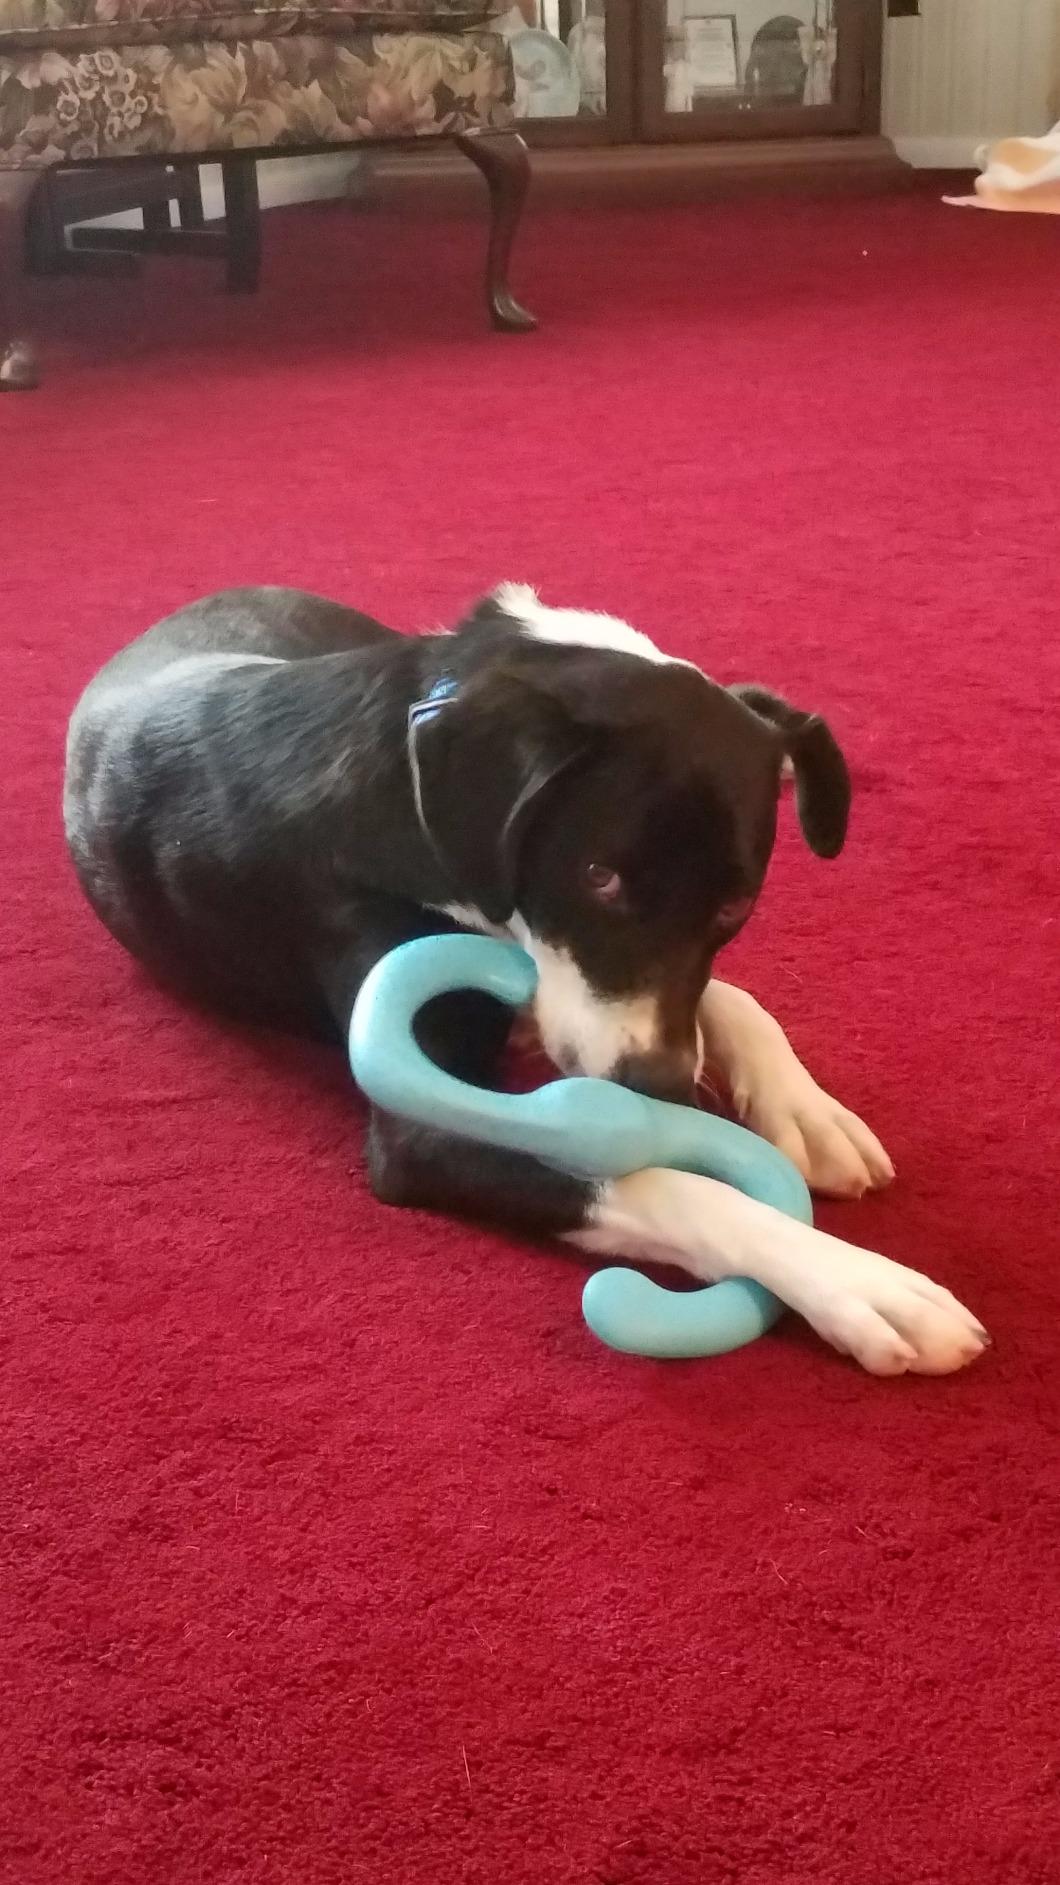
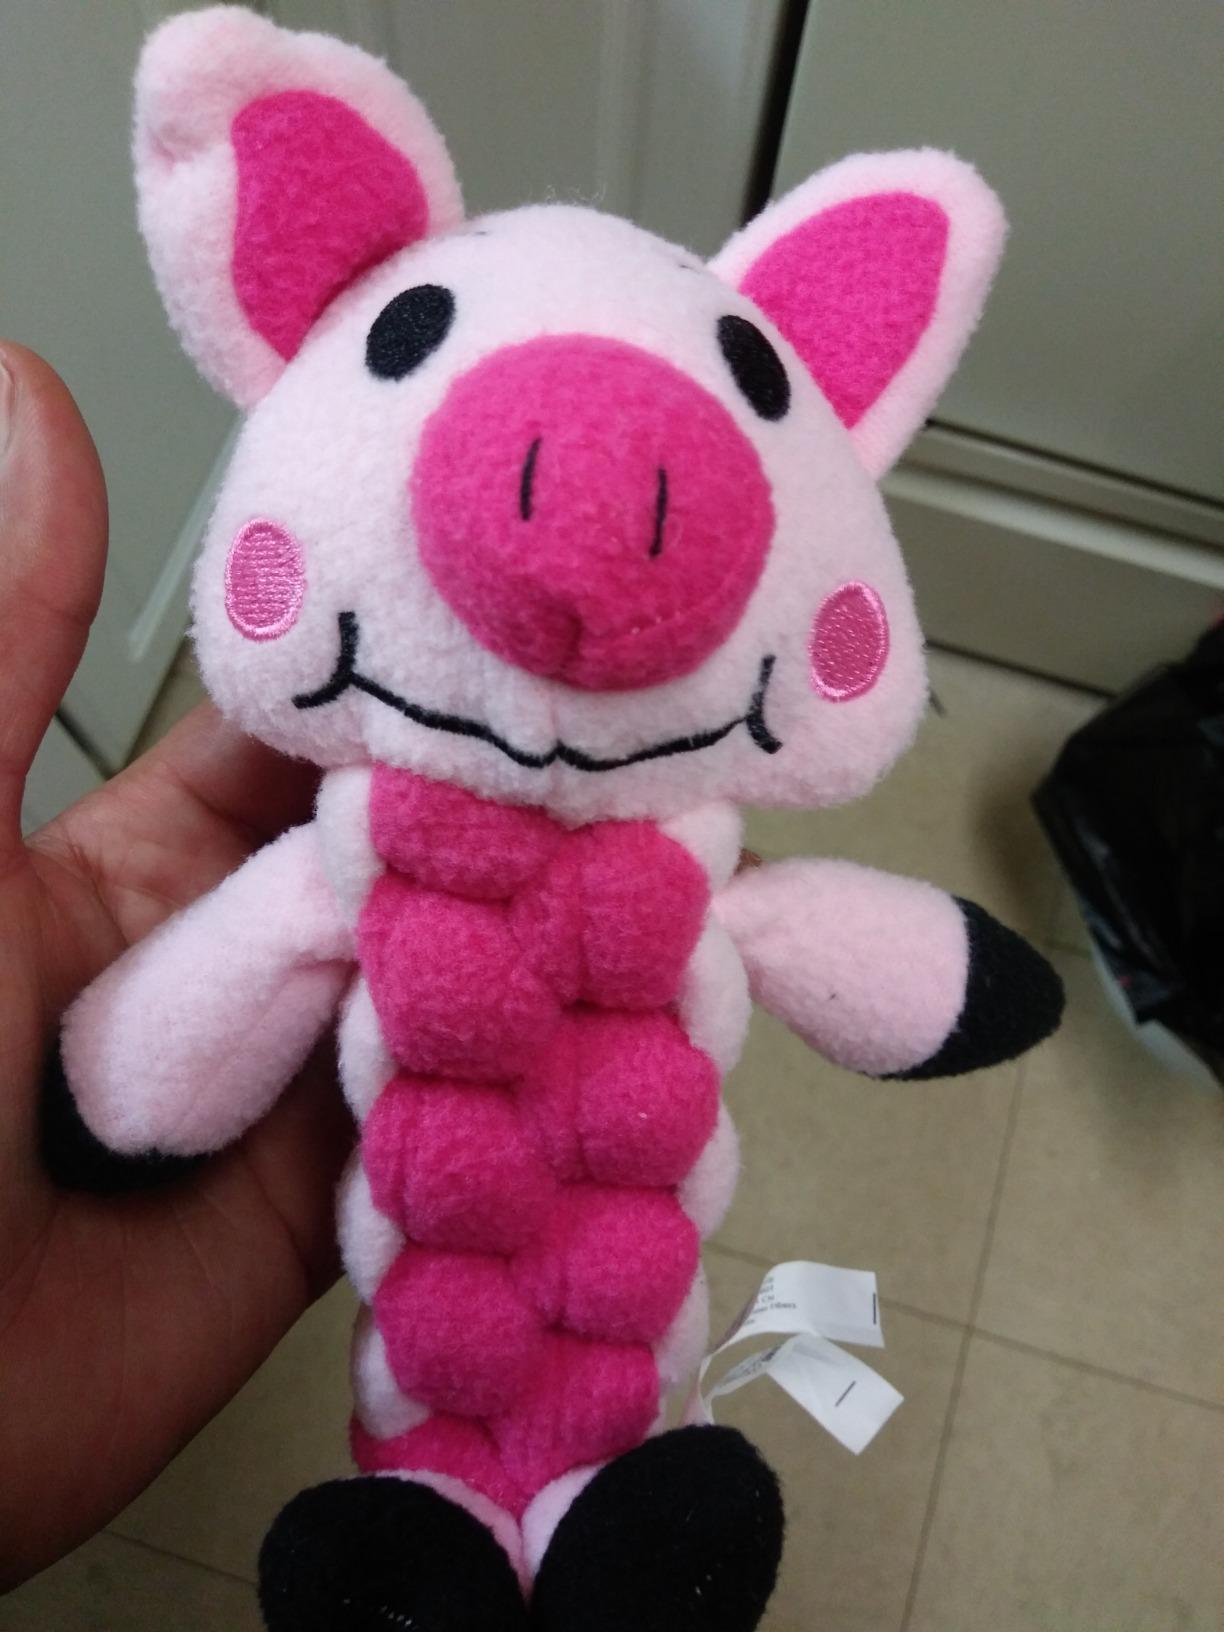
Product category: items_toy
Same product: no